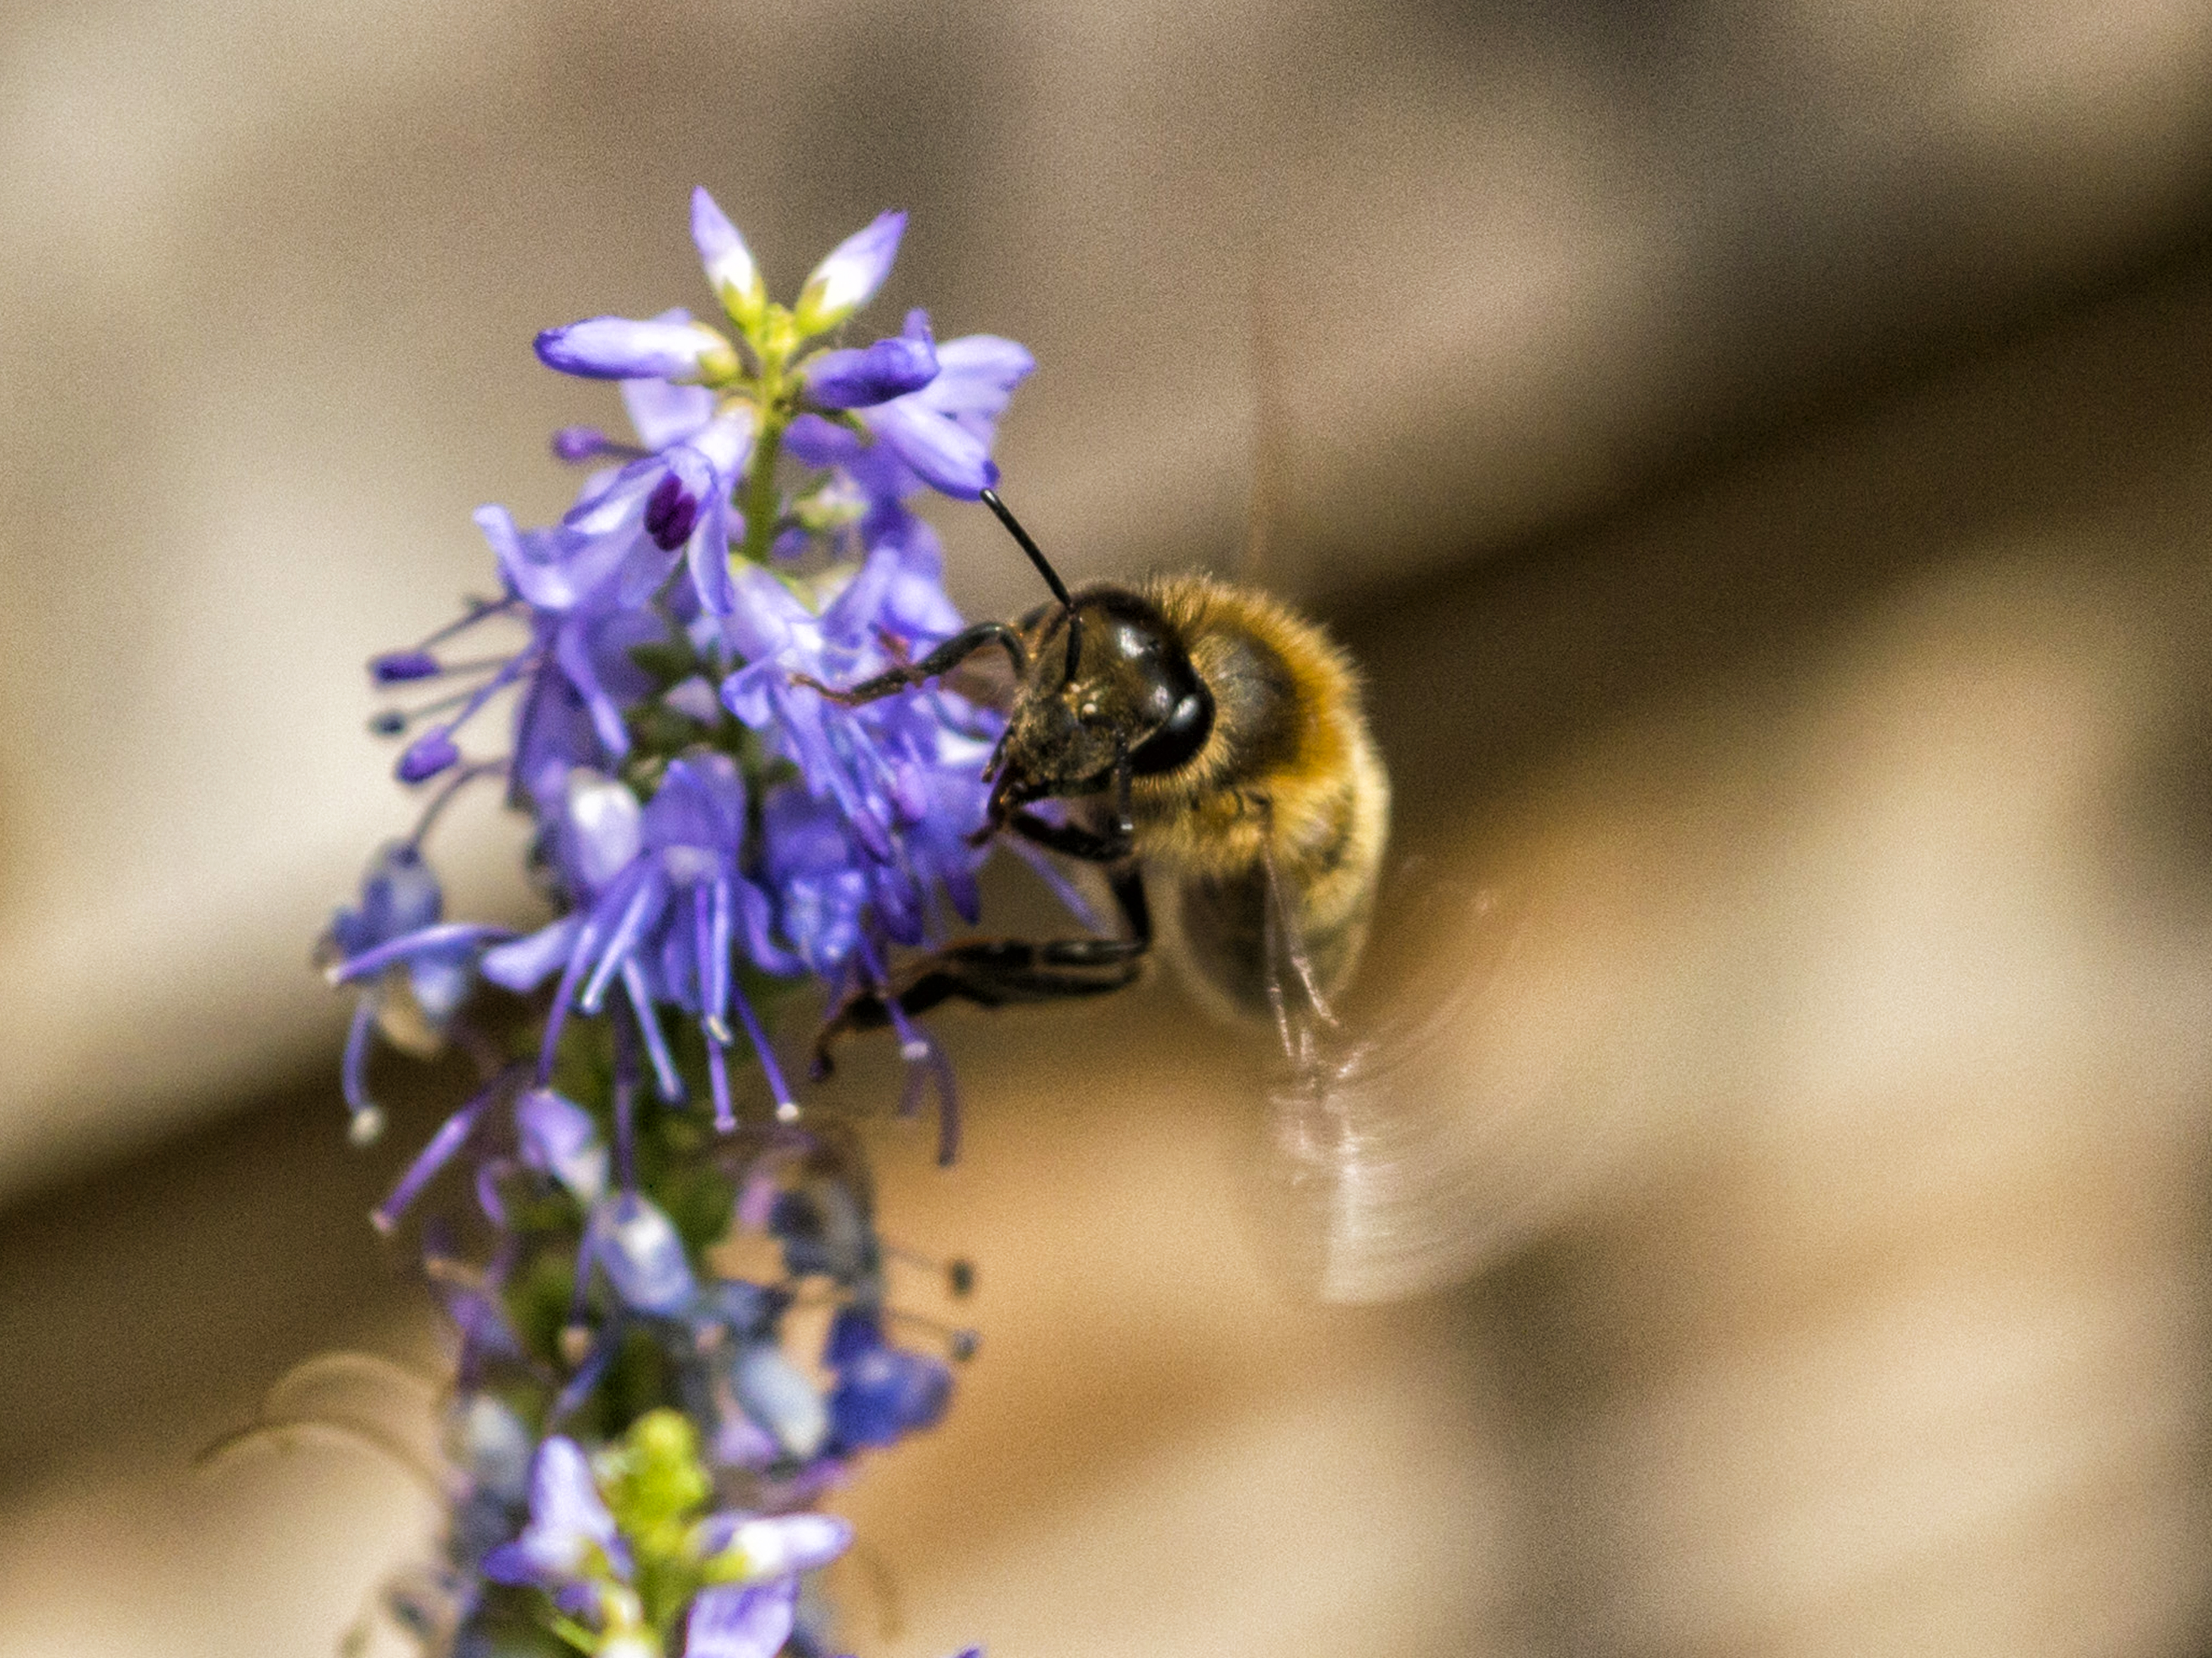
nature, outdoor, photography, flower, petal, pollen, spring, insect, macro, closeup, flora, fauna, invertebrate, close up, nederland, netherlands, animals, bee, outdoorphotography, depthoffield, dof, bumblebee, honeybee, nectar, paulvandevelde, pdvandevelde, padagudaloma, natuurfotografie, dordrecht, nederlandinfotos, bij, honingbij, macro photography, arthropod, honey bee, pollinator, membrane winged insect